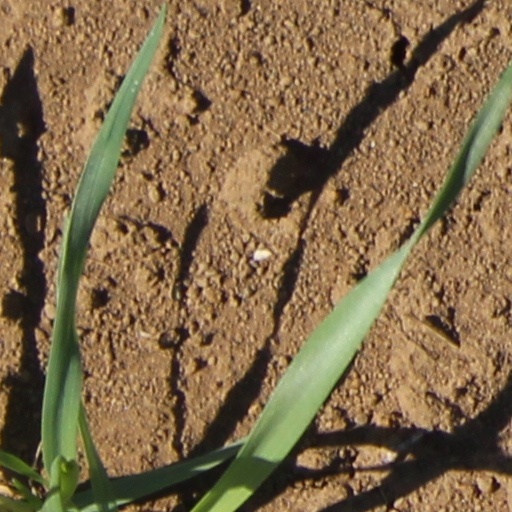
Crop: wheat